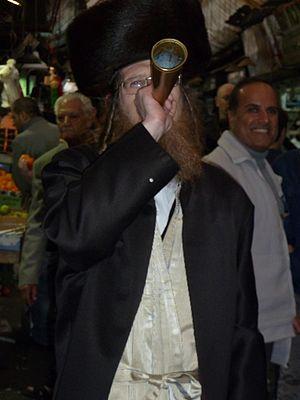
Jérusalem, Le vendredi après-midi, une heure avant le début du Shabbat, le sonneur de trompette parcourt les allées du marché de Mahane Yehuda.